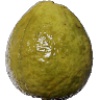
Label: Guava 1